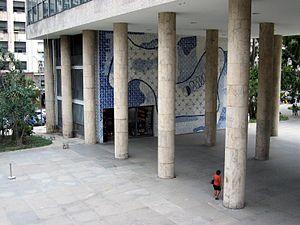
Le palais Gustavo Capanema, aussi connu dans le domaine de l'architecture comme le bâtiment du ministère de l'Éducation et de la Santé, est un bâtiment fédéral situé à Rio de Janeiro, au Brésil.